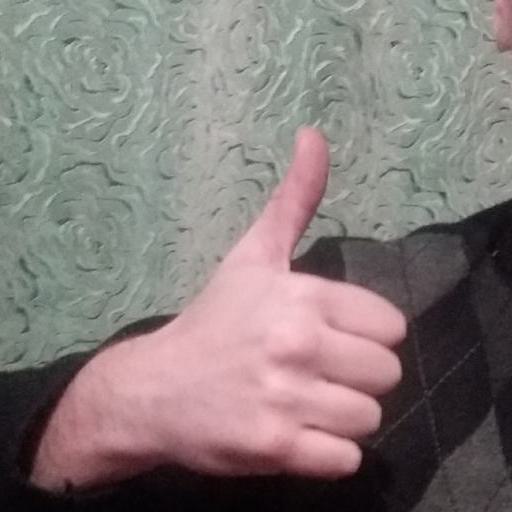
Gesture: like